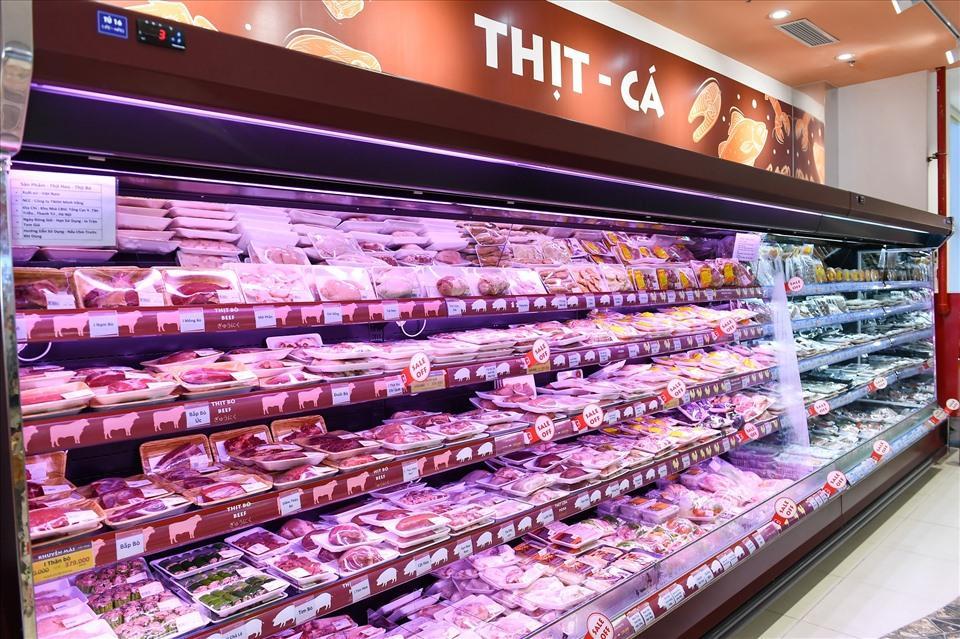
quầy hàng này bán chủ yếu là các sản phẩm thịt cá